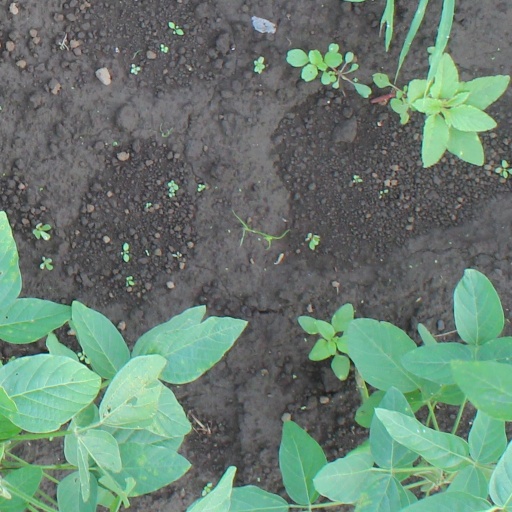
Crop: soybean